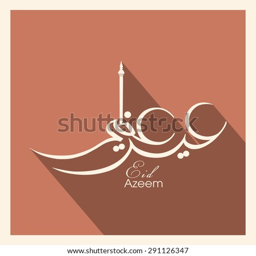
illustration of person with intricate calligraphy for the celebration of community festival .